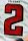
Number: 2